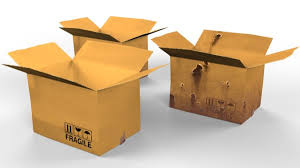
Waste category: cardboard